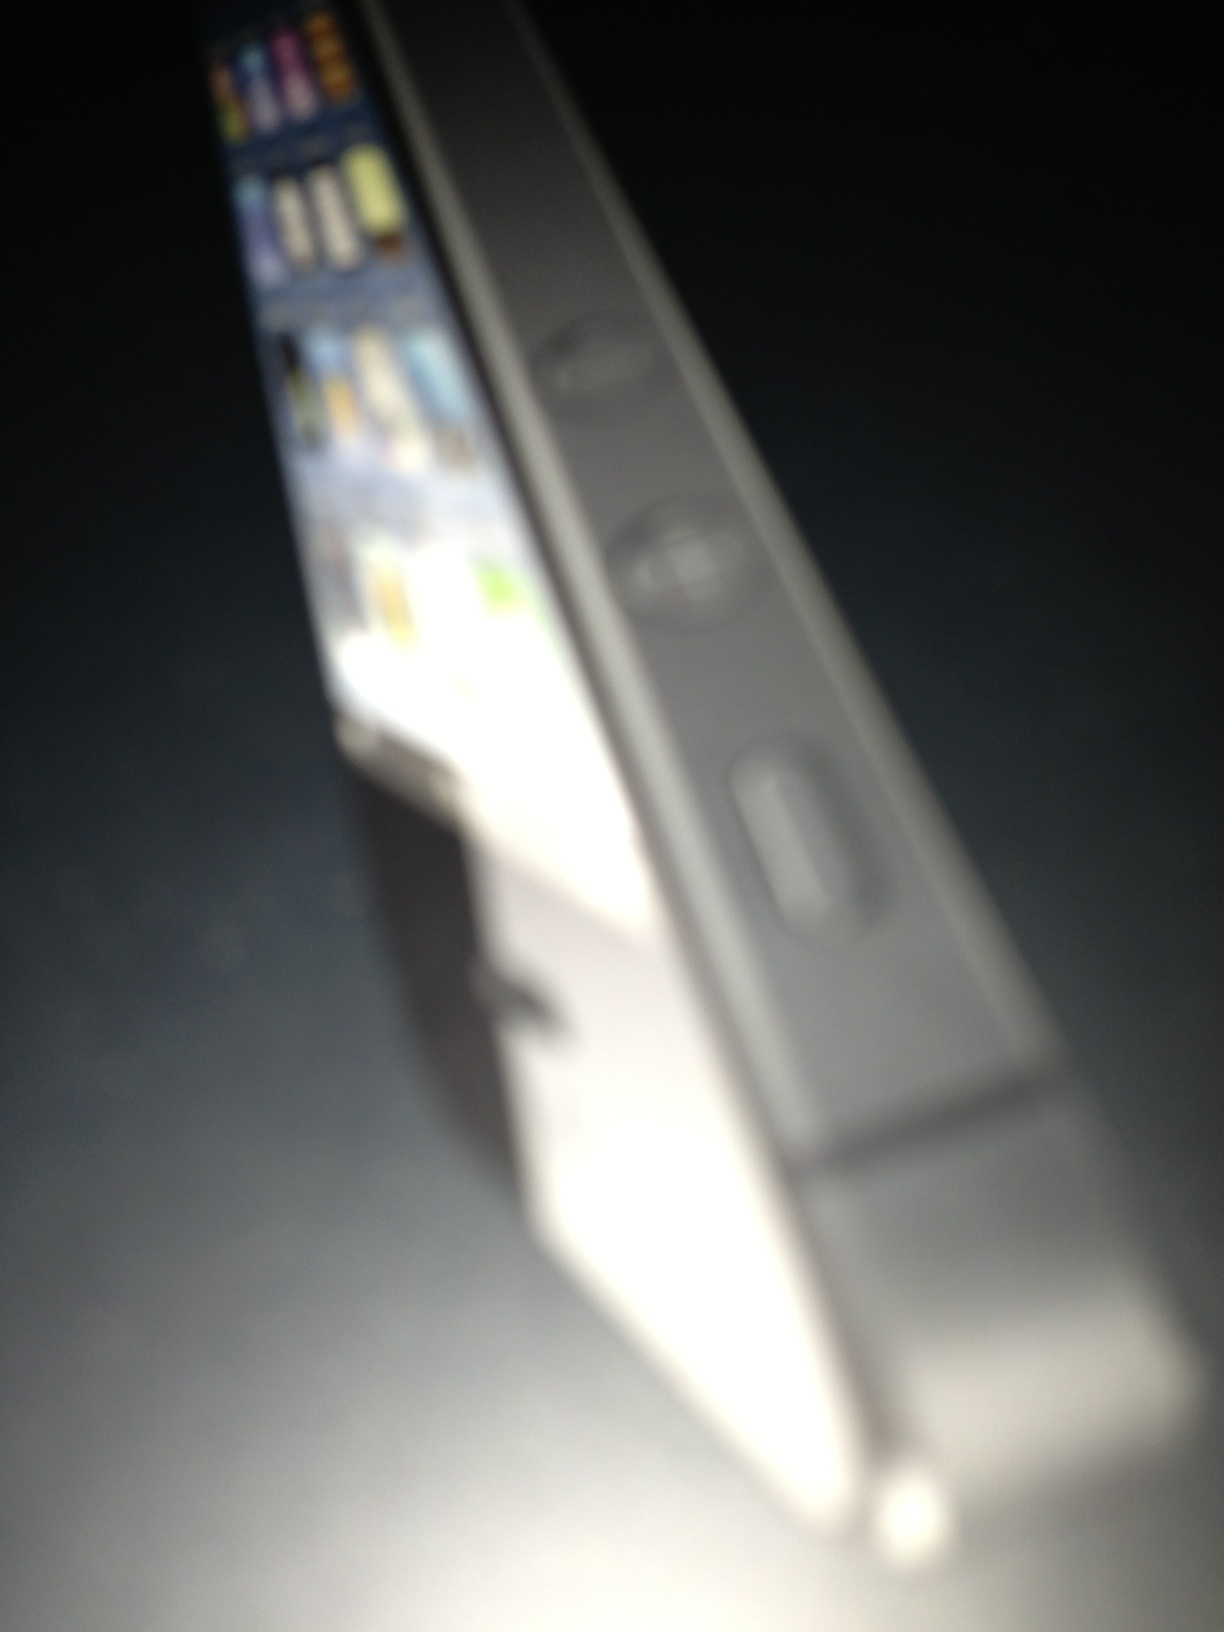Question: What does this box say and look like?
Answer: unanswerable